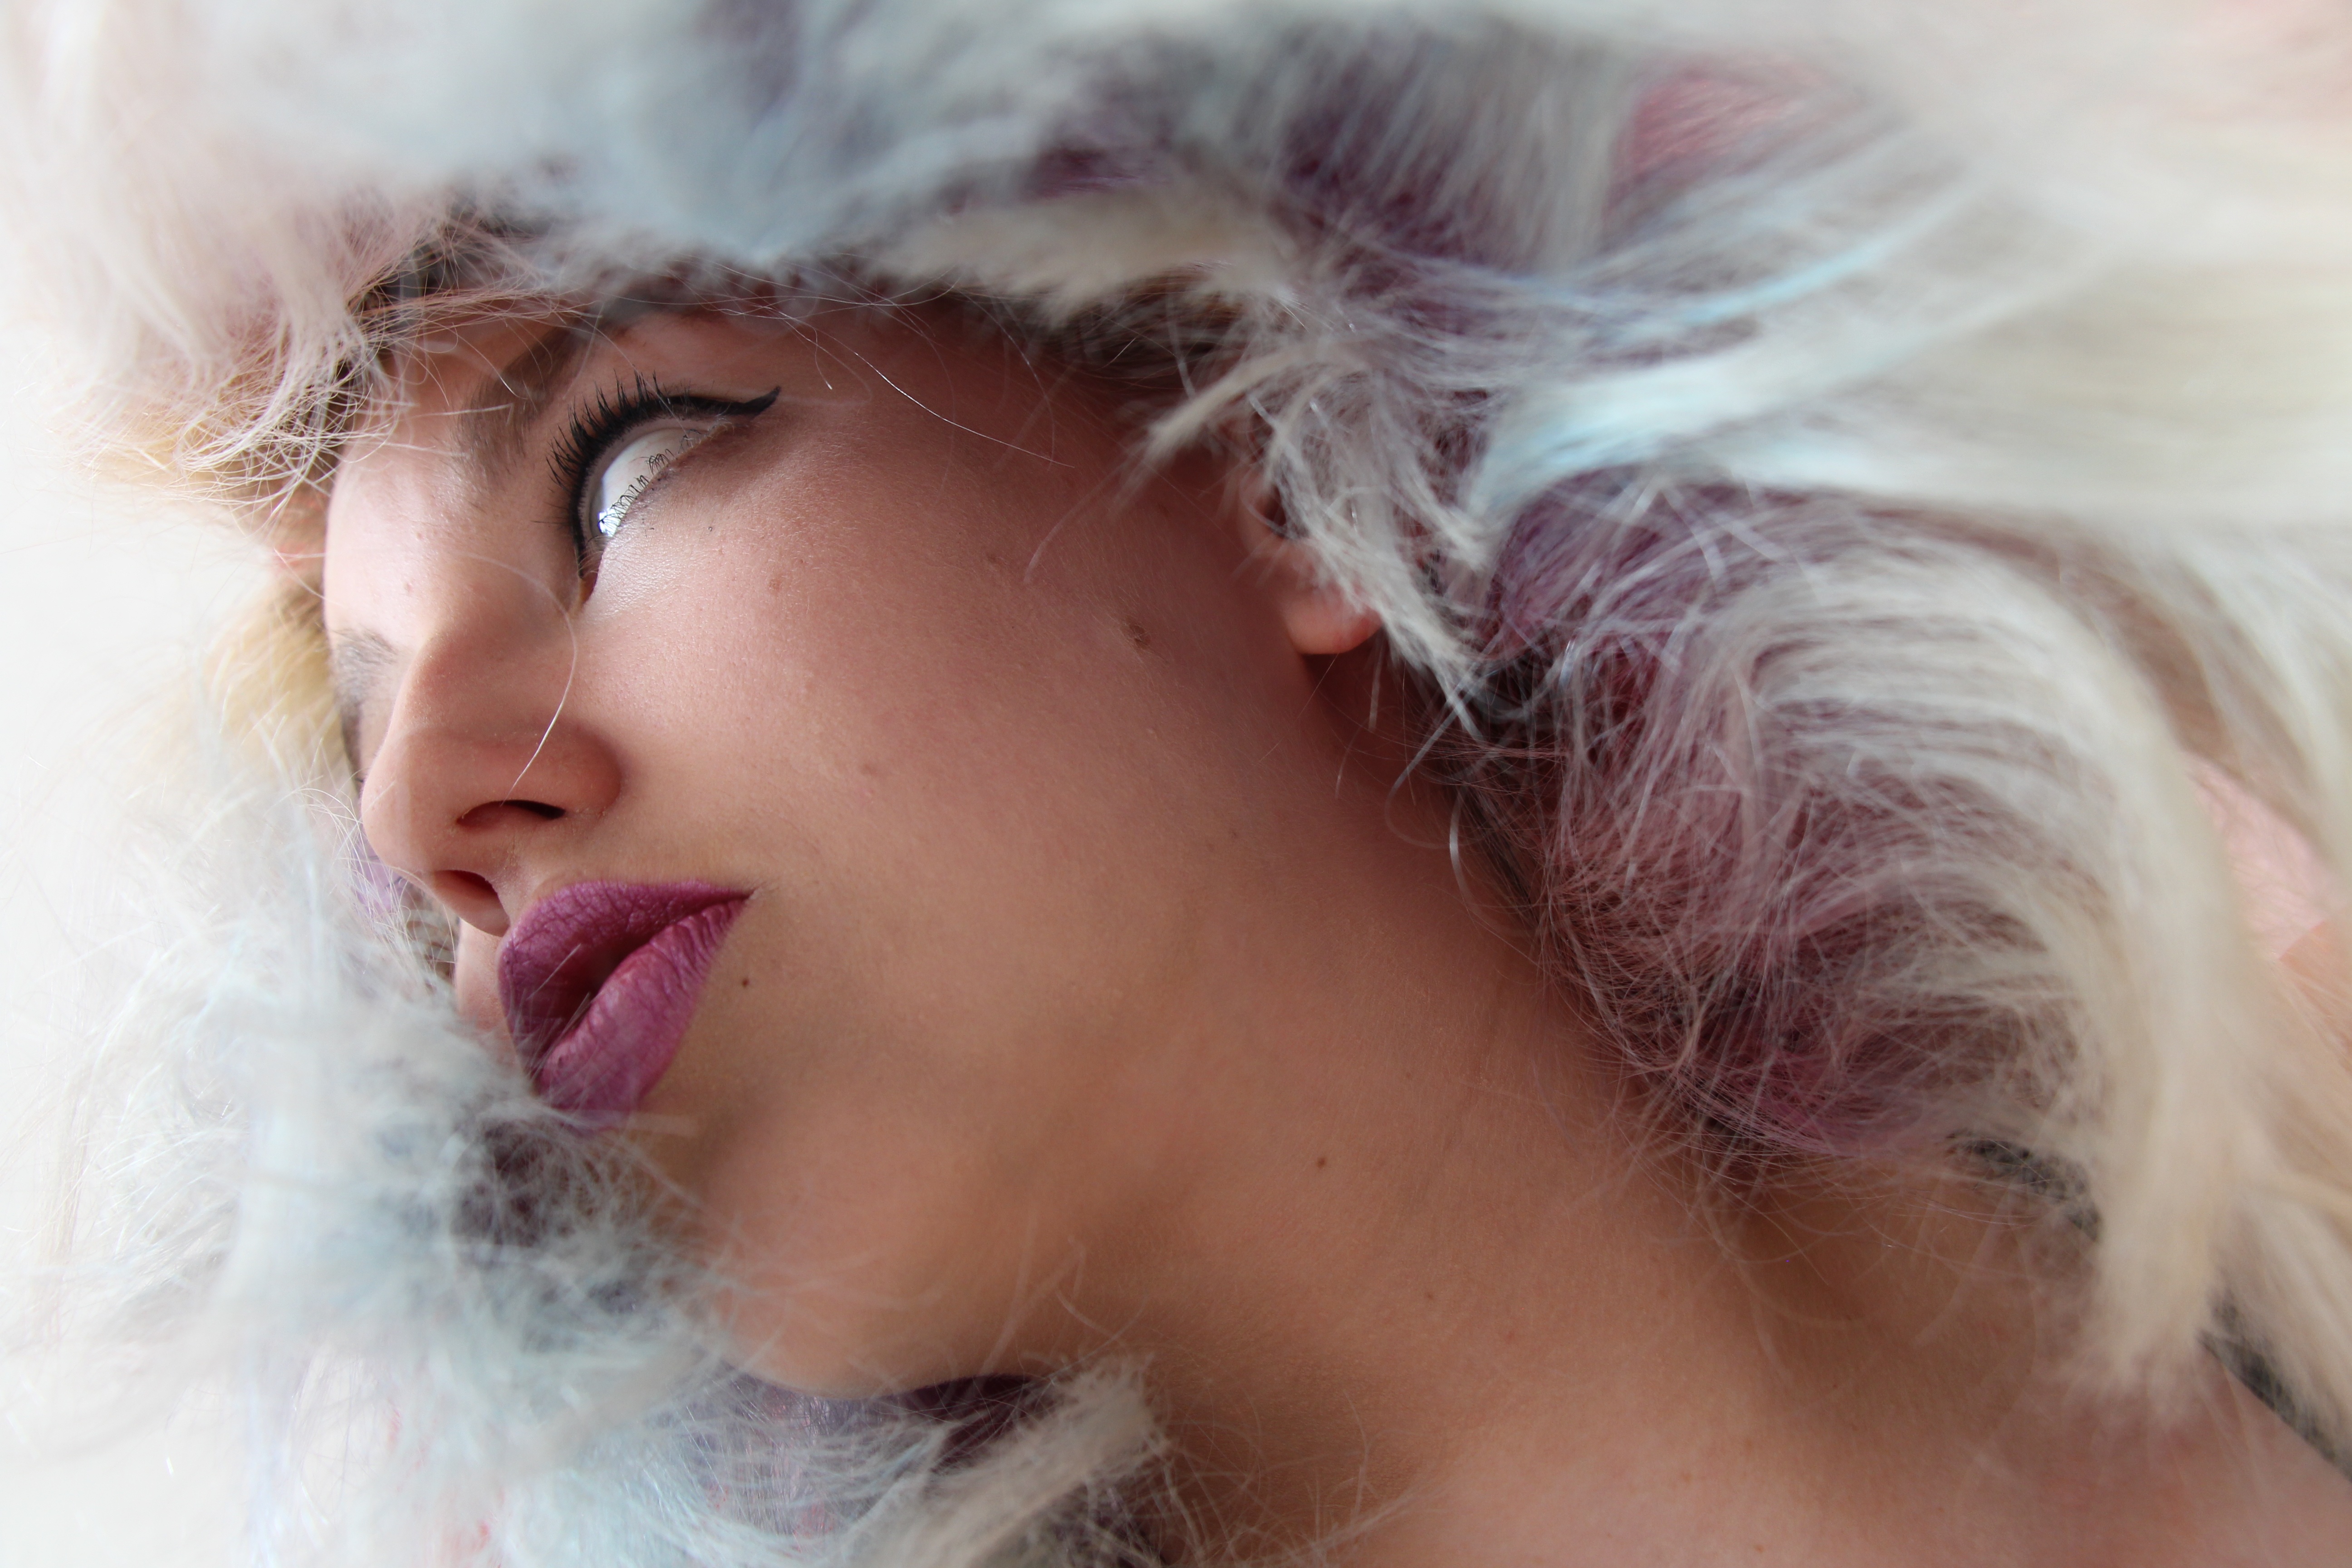
person, abstract, girl, woman, hair, photography, perspective, female, portrait, model, color, child, fashion, frog, colorful, lady, pink, close, lip, hairstyle, mouth, eyelash, close up, human body, face, nose, eye, head, skin, lips, beauty, portriat, blond, pretty, organ, lipstick, photo shoot, portrait photography, jaut